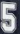
Number: 5